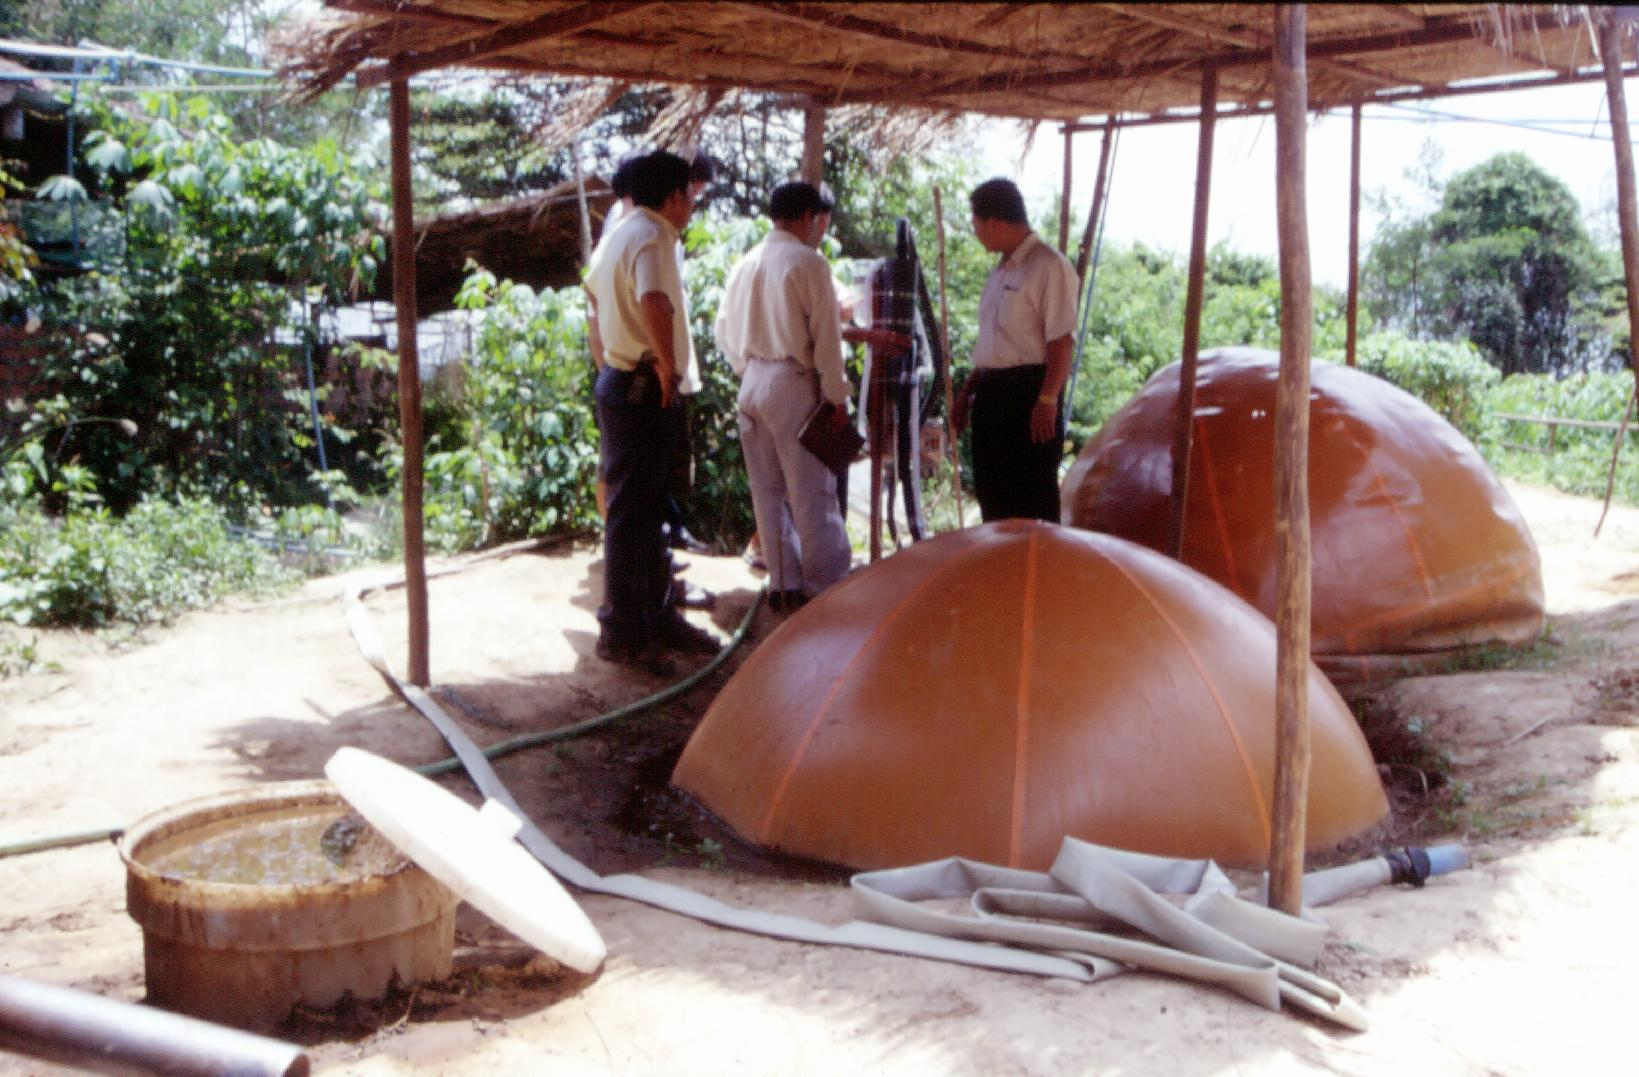
2001 - experimental floating dome reactor
Specialty: pharma-process
Image credit: SuSanA Secretariat